Door

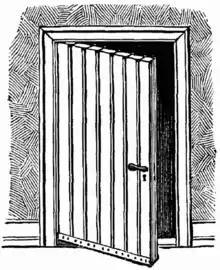
A door

A door is a hinged or otherwise movable barrier that allows ingress (entry) into and egress (exit) from an enclosure. The created opening in the wall is a "doorway" or "portal". A door's essential and primary purpose is to provide security by controlling access to the doorway (portal). Conventionally, it is a panel that fits into the doorway of a building, room, or vehicle. Doors are generally made of a material suited to the door's task. They are commonly attached by hinges, but can move by other means, such as slides or counterbalancing.